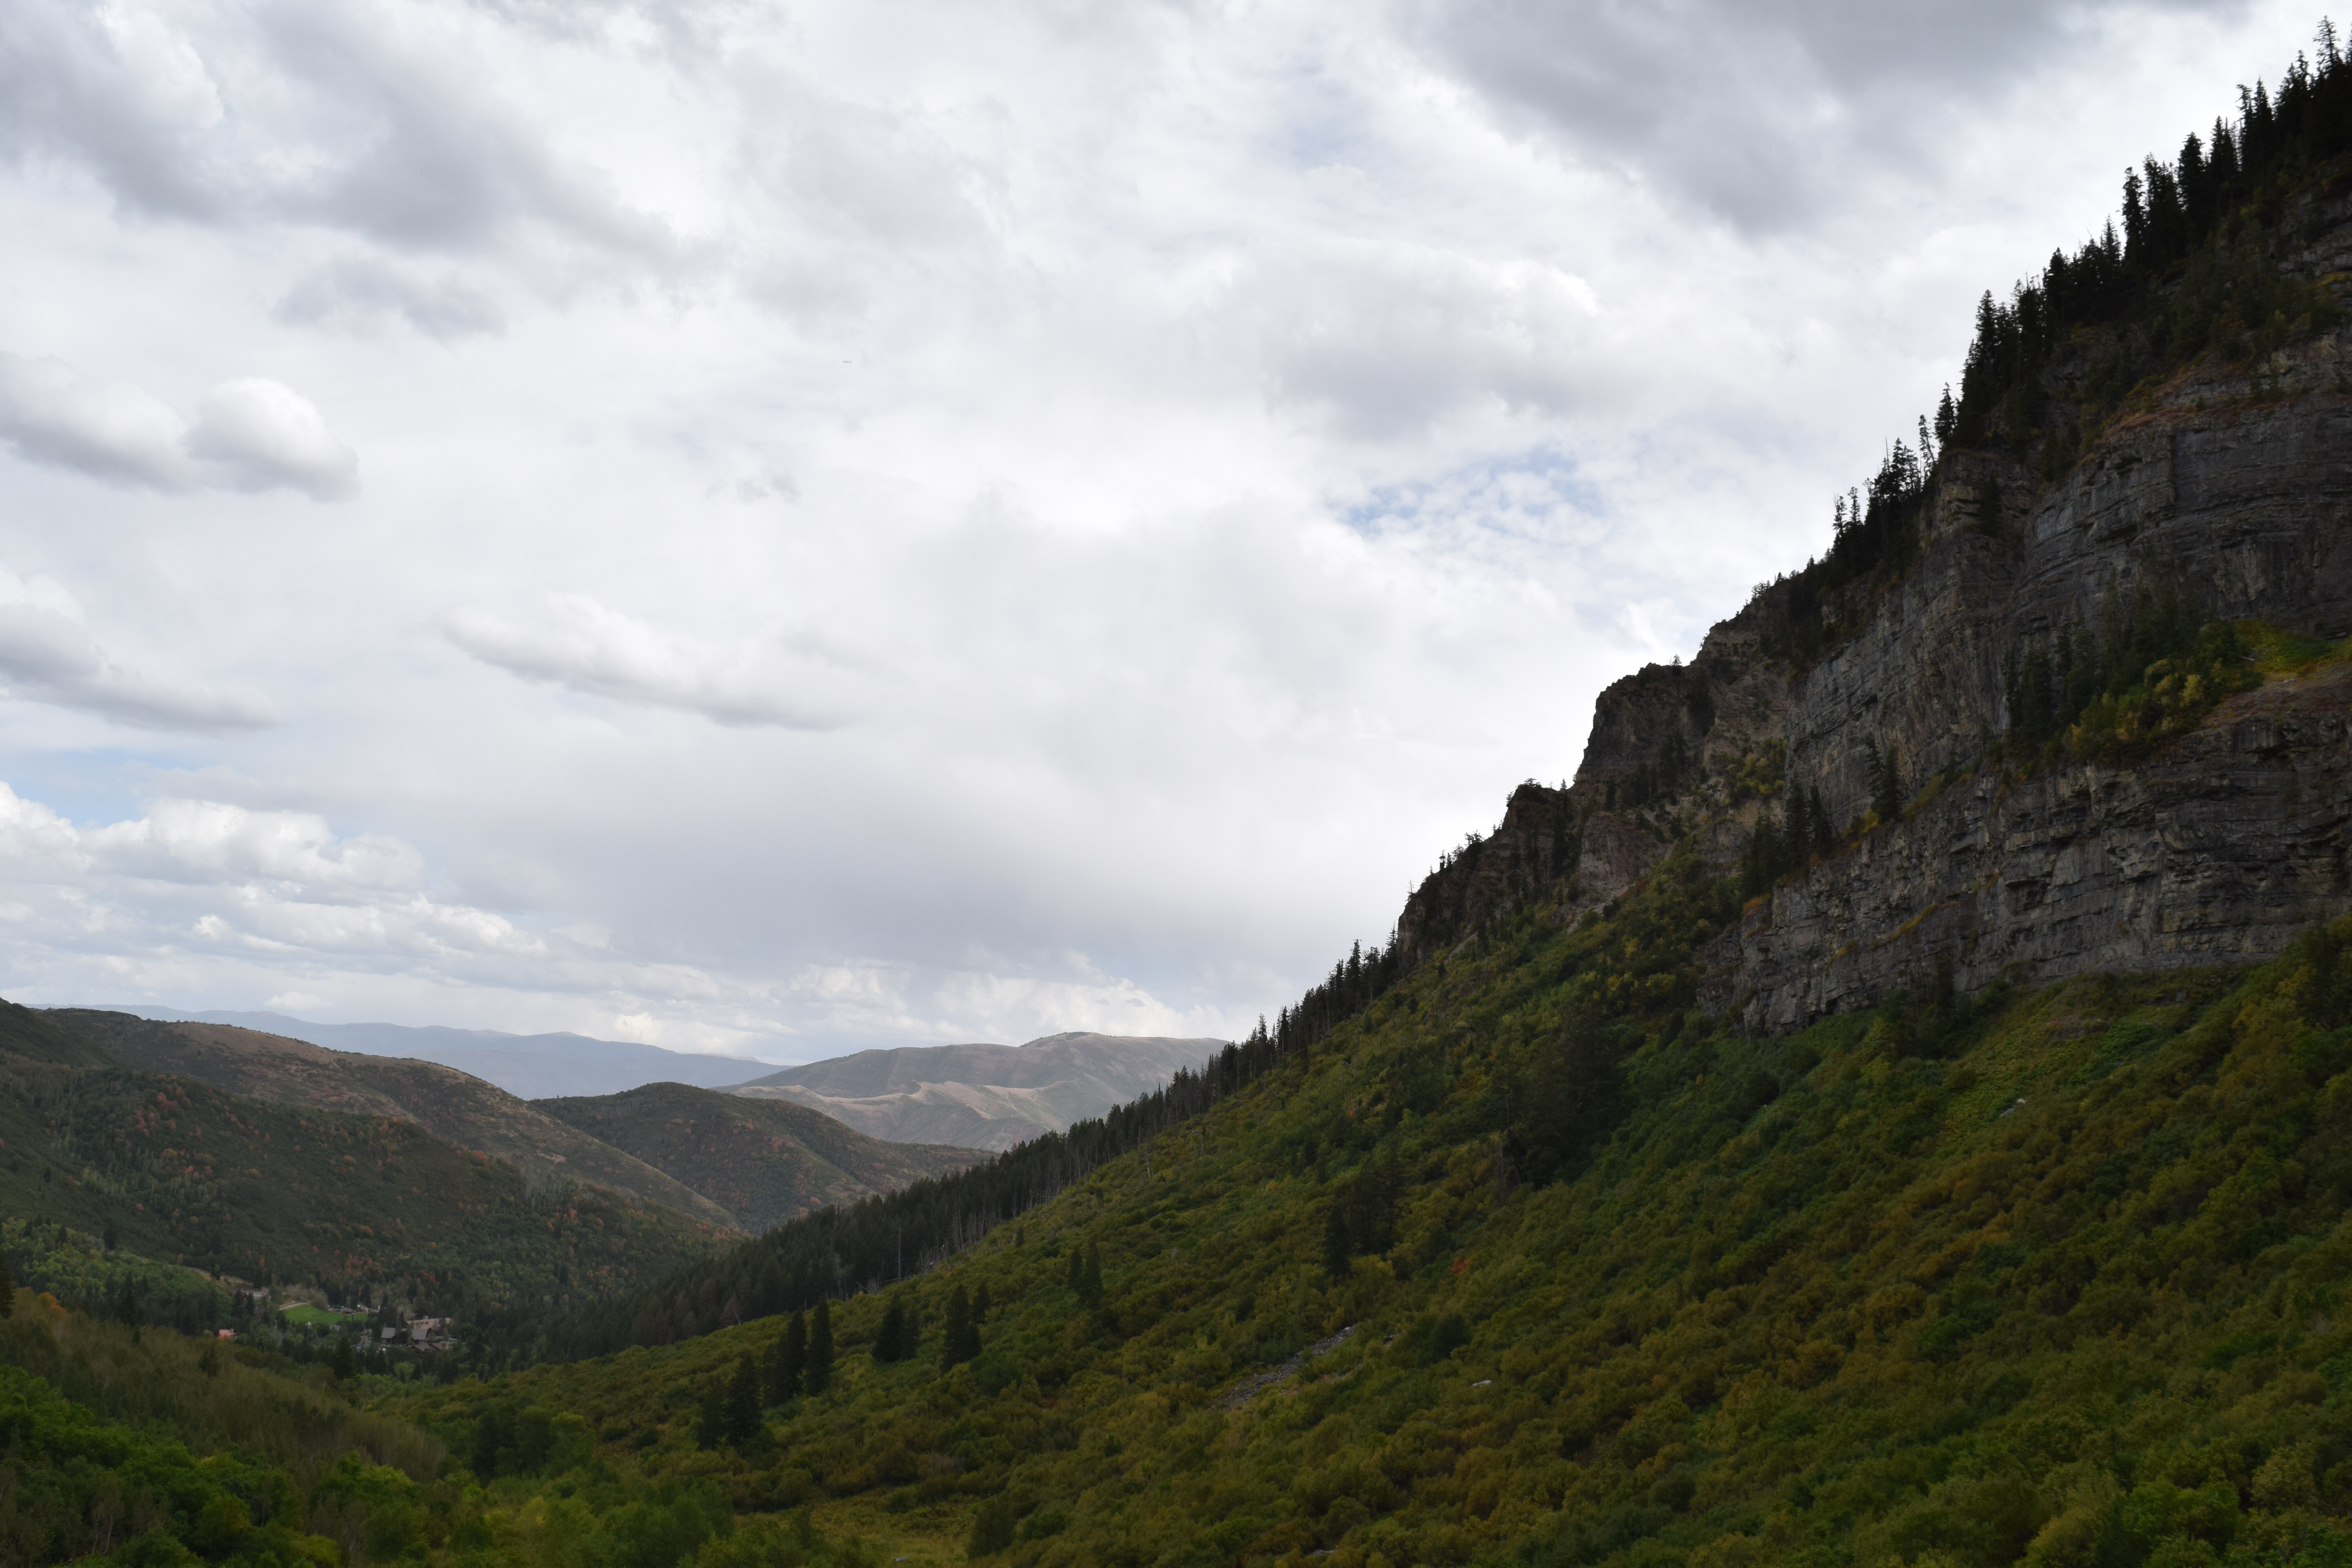
landscape, tree, nature, wilderness, mountain, cloud, sky, hill, valley, mountain range, cliff, highland, terrain, ridge, alps, plateau, fell, loch, landform, mountain pass, geographical feature, mountainous landforms